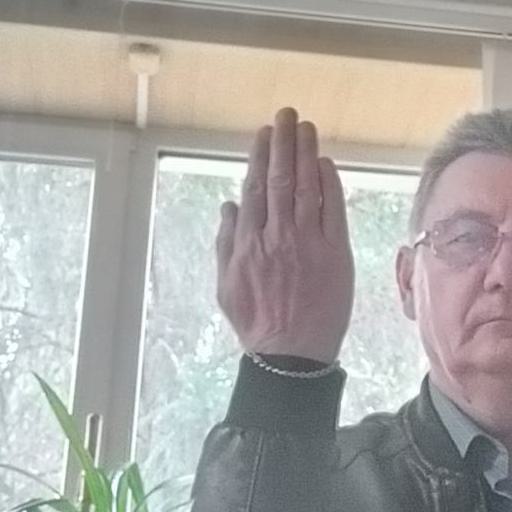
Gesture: stop_inverted